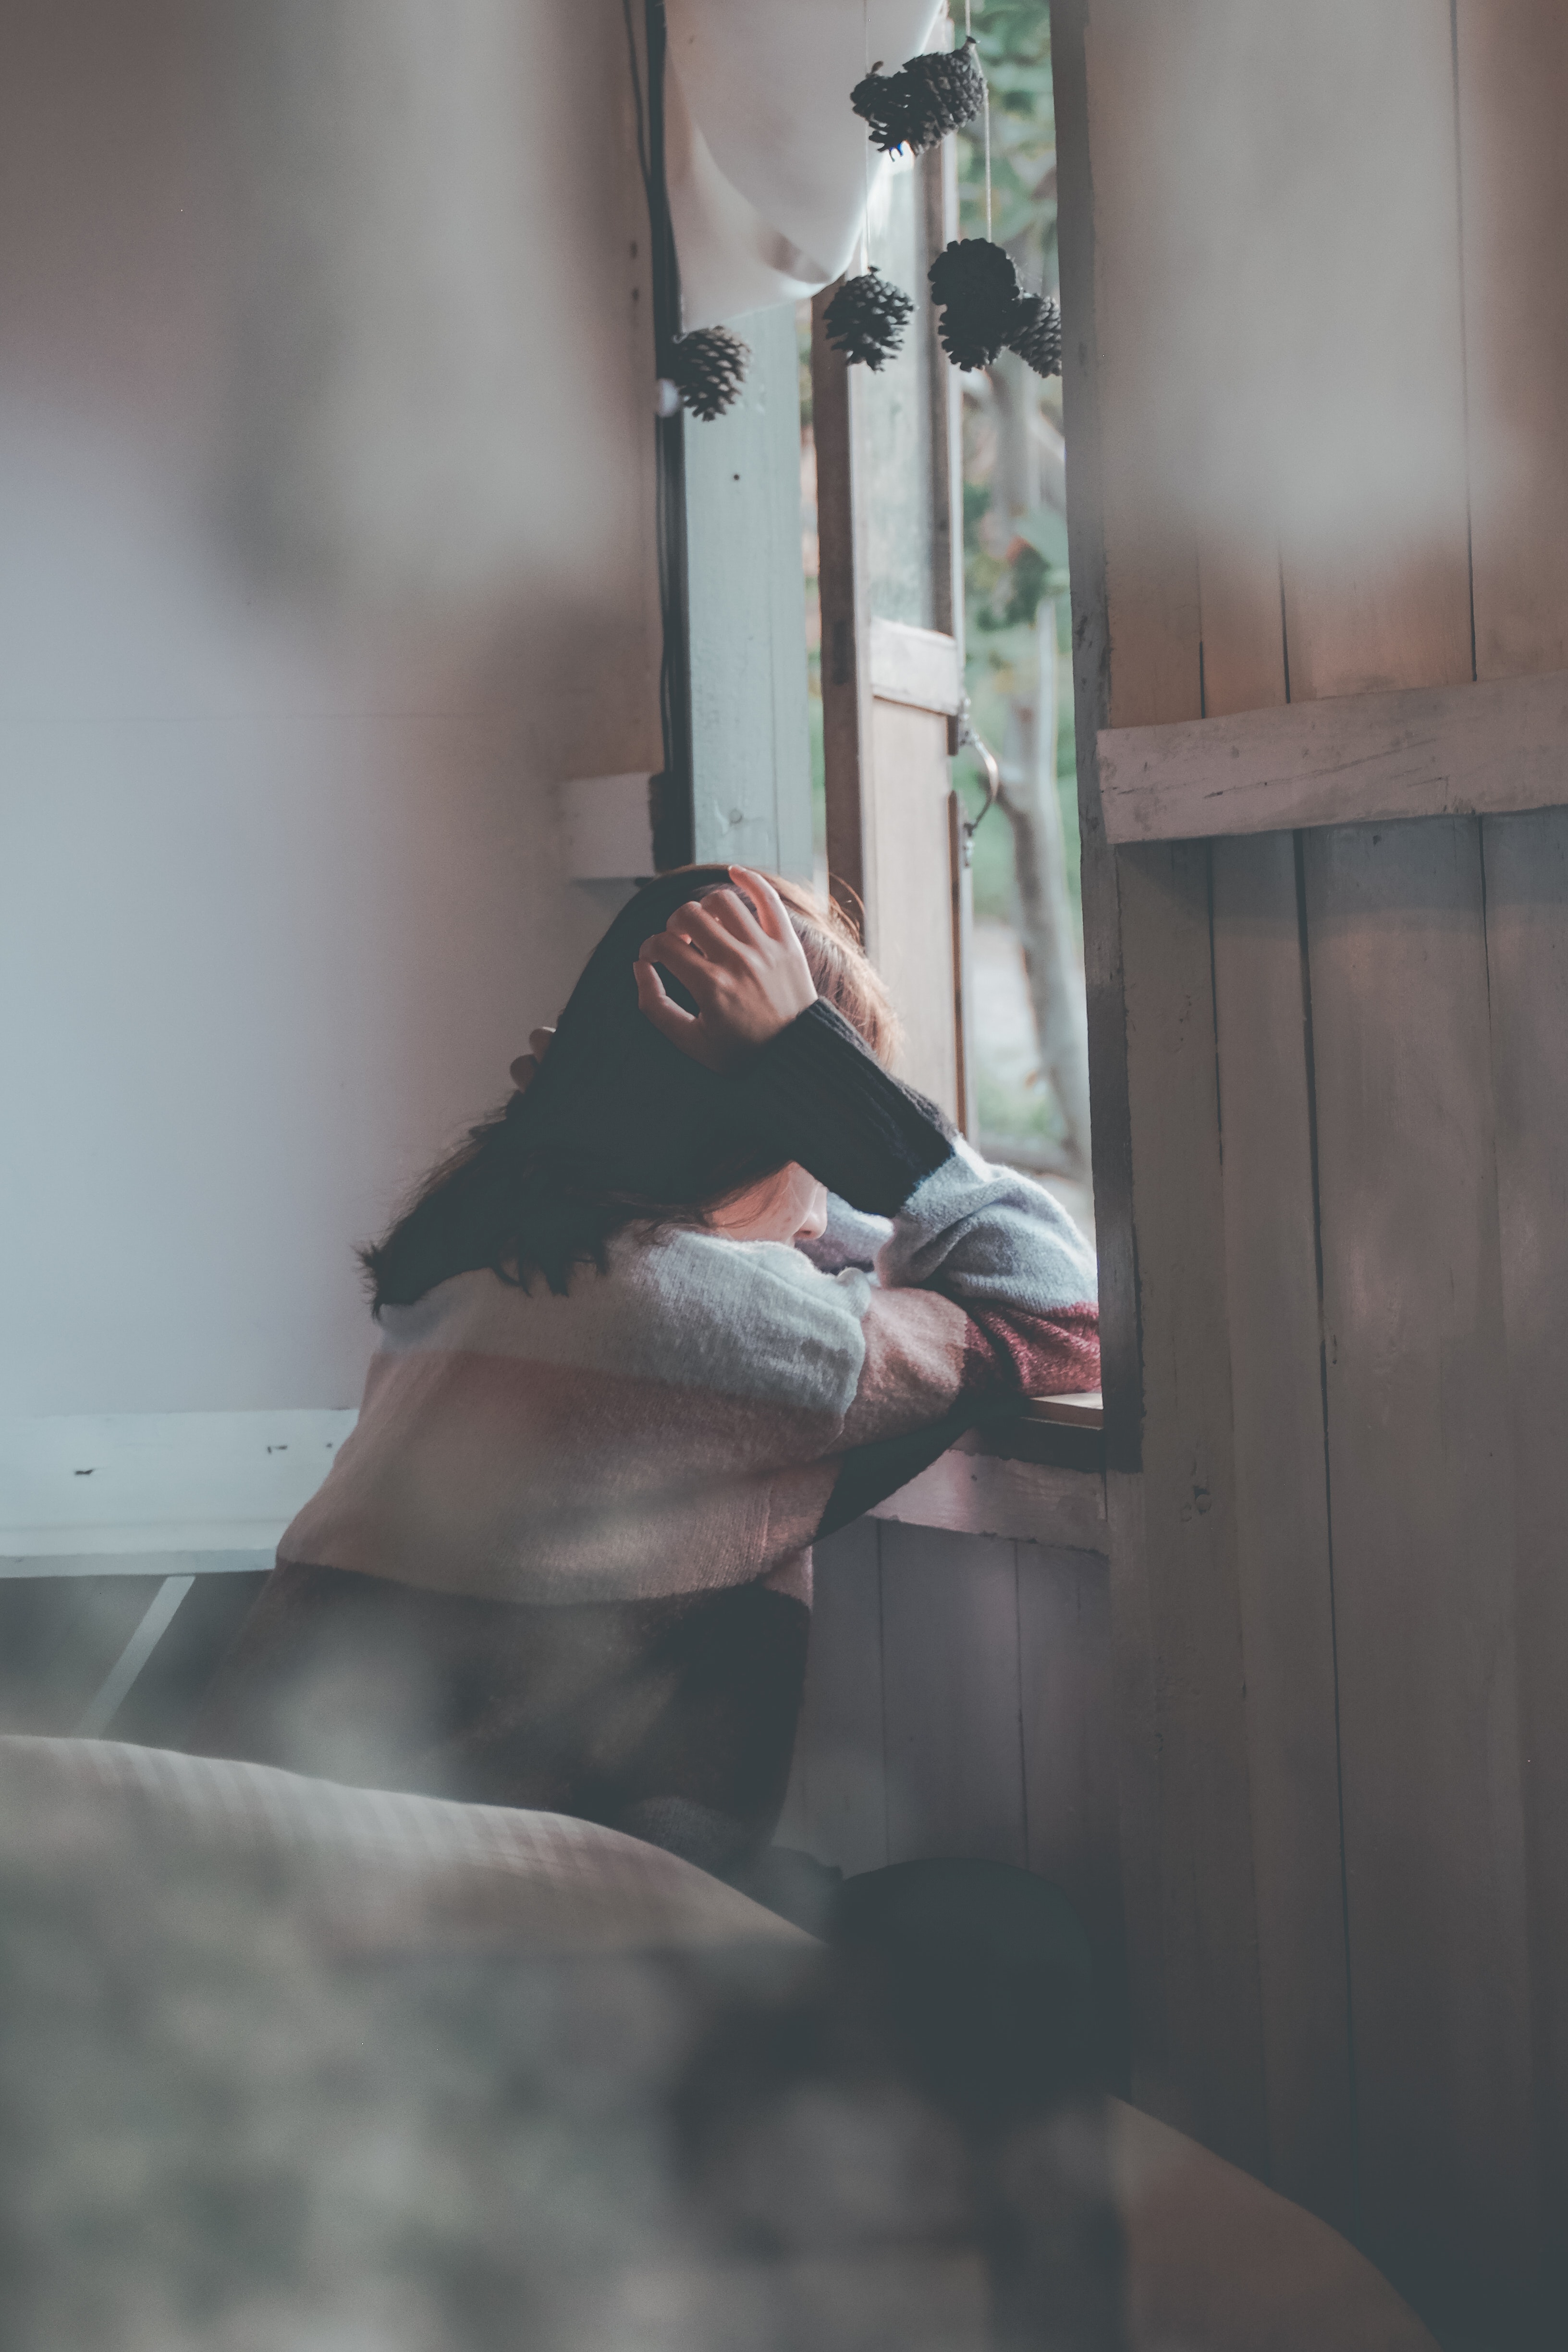
leg, room, human body, window, hand, photography, flesh